Deobandi fiqh

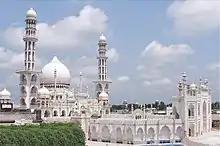
Masjid-e Rashid, Darul Uloom Deoband

Fiqh is a term used in Islamic jurisprudence to refer to the understanding and application of Islamic law. It is the process of understanding and interpreting the sources of Islamic law, which include the Quran, Sunnah (the actions and sayings of Muhammad), the consensus of the scholars (Ijma), and analogical reasoning (Qiyas), in order to derive legal rulings for specific situations. Fiqh covers a wide range of topics including acts of worship, family law, commercial law, criminal law, and international relations.